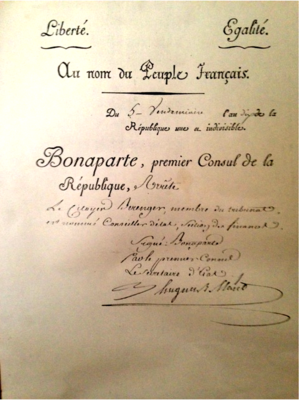
Nomination par Napoléon Bonaparte, Premier Consul de Jean Bérenger (1767-1850) au Conseil d'Etat
Le comte Jean Bérenger est un homme politique français. Né à Tréminis près de Mens en Isère le 8 avril 1767, il est mort à Saint-Germain-en-Laye le 4 avril 1850.